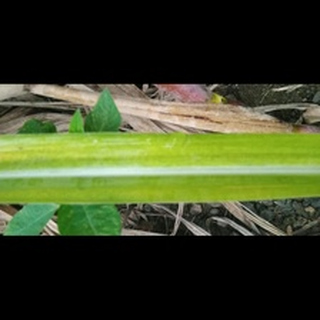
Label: sugarcane_yellow_leaf_disease